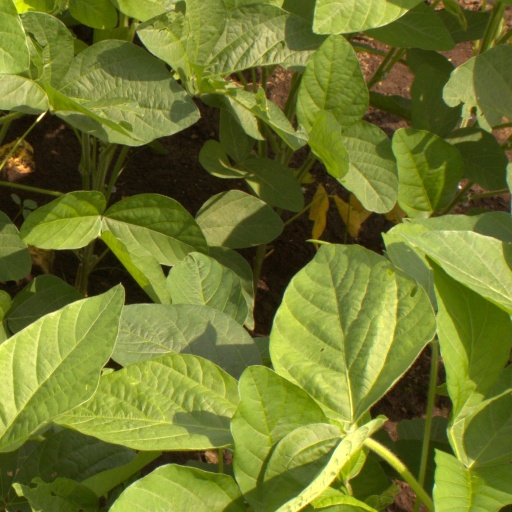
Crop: soybean